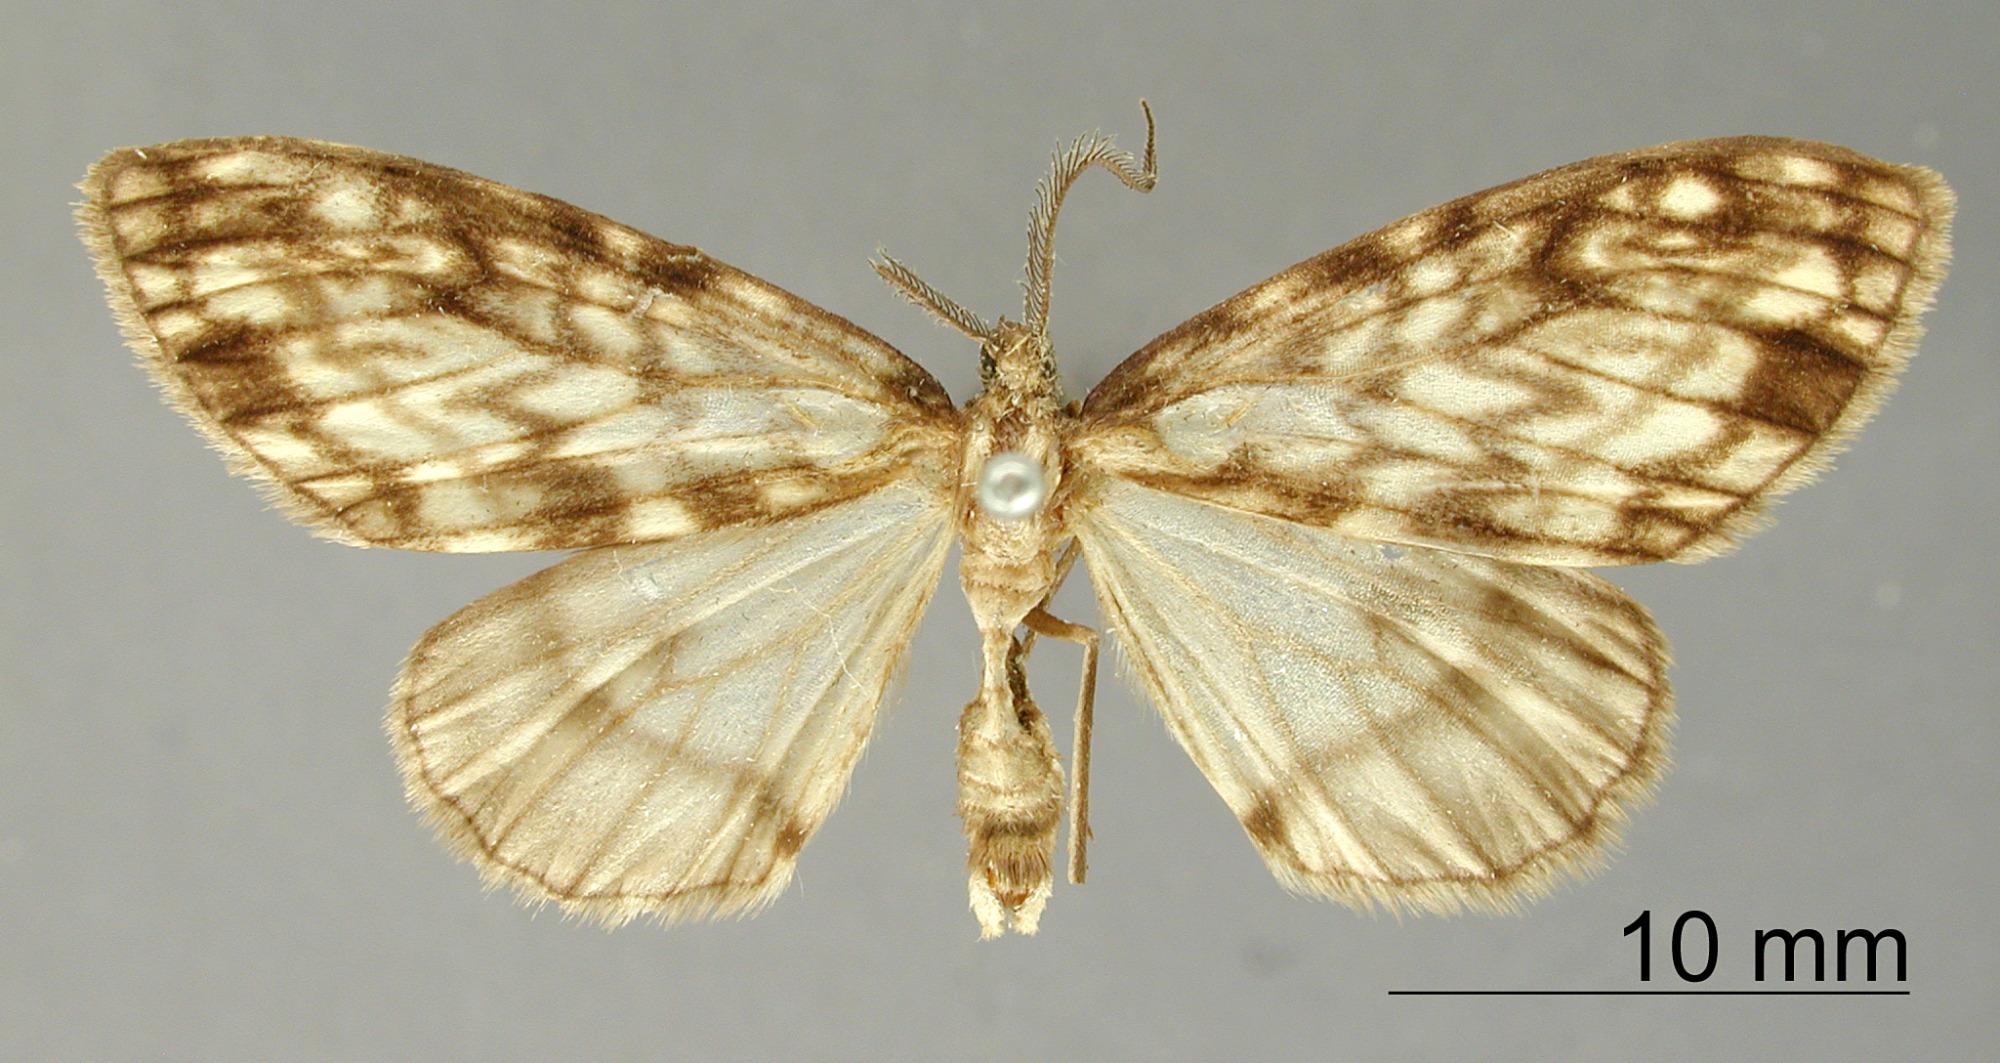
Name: Parallage intricata
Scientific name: Parallage intricata Dognin, 1902
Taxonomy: Animalia, Arthropoda, Insecta, Lepidoptera, Geometridae, Ennominae
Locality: Popayan, Colombia, Colombia